Lake Kivu

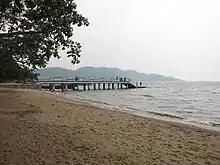
Kivu lake shoreline at Gisenyi, Rwanda

In the past, Lake Kivu drained toward the north, contributing to the White Nile. About 13,000 to 9,000 years ago, volcanic activity blocked Lake Kivu's outlet to the watershed of the Nile.